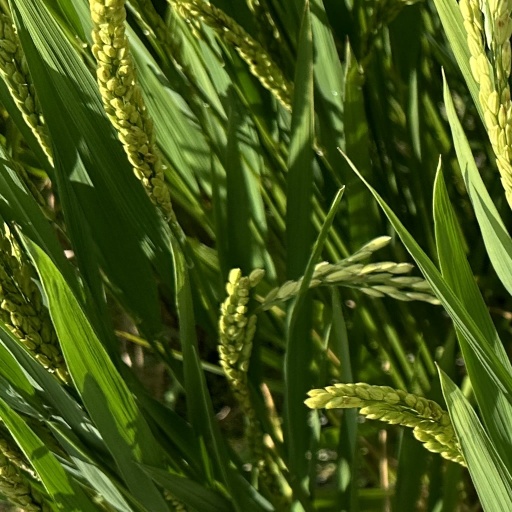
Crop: rice